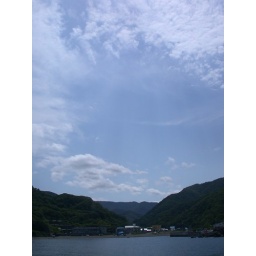
0547 - the ocean in the sky